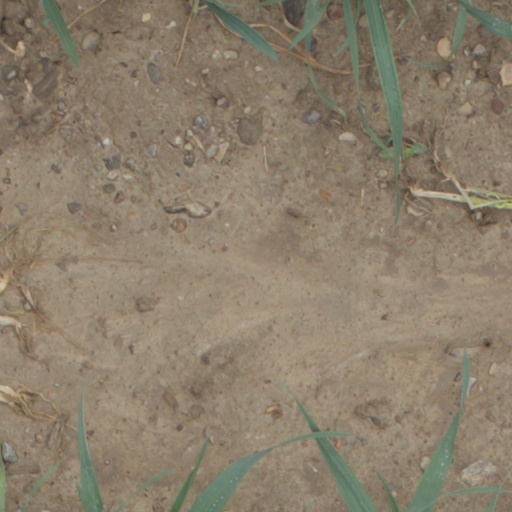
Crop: wheat